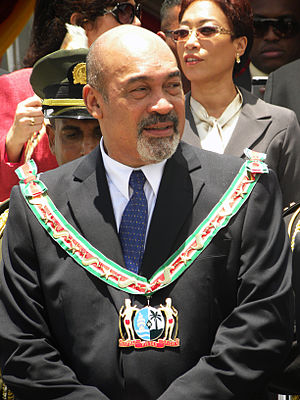
Dési Bouterse
Desiré "Desi" Delano Bouterse er en surinamsk militærofficer og politiker. Han var central for militære styre i Surinam fra 1980 til 1990'erne. I 2010 samlede han tilstrækkelig støtte i parlamentet til at blive valgt som landets præsident.